Clear Creek AME Church

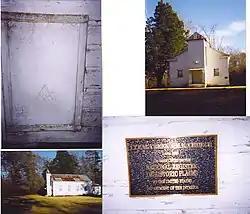

Clear Creek AME Church, also known as Clear Creek School, is a historic African Methodist Episcopal church located about south of Felixville, Louisiana.